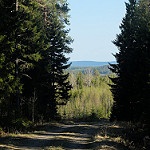
Scene: Outdoor